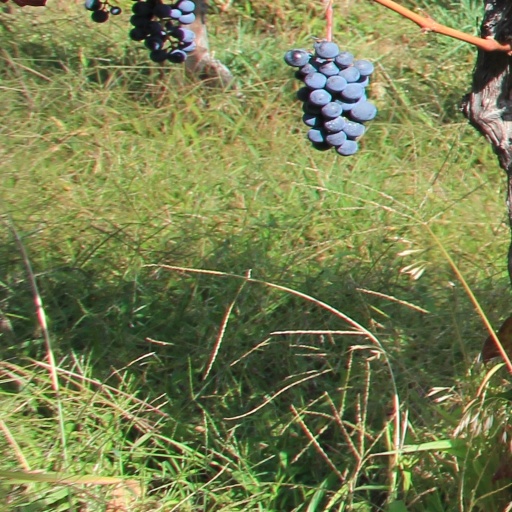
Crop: grape